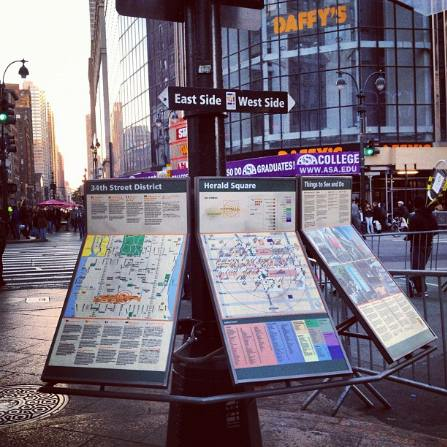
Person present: No